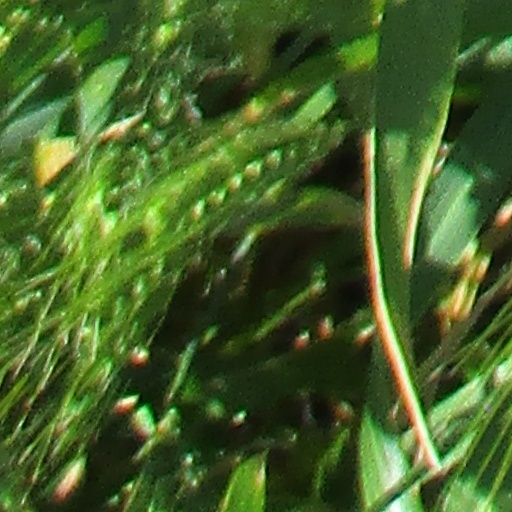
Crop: wheat